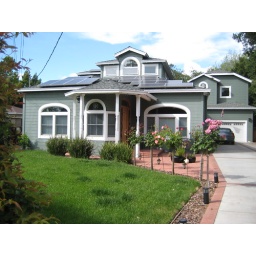
This house at 640/644 Arbor Rd is built around the original manse. Top floor and garage have been added.